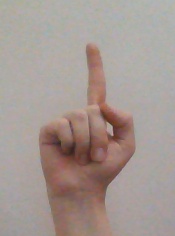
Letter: bb